Democratic Republic of Georgia

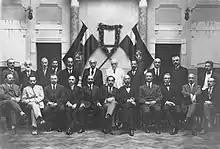
Ministers of the Democratic Republic of Georgia

In April 1920, the 11th Red Army established a Soviet regime in Azerbaijan, and the Georgian Bolshevik Sergo Orjonikidze requested permission from Moscow to advance into Georgia. Though official consent was not granted by Lenin and "Sovnarkom", local Bolsheviks attempted to seize the Military School of Tbilisi as a preliminary to a coup d'état on 3 May 1920, but were successfully repelled by General Kvinitadze. The Georgian government began mobilization and appointed Giorgi Kvinitadze commander-in-chief. In the meantime, in response to Georgia's alleged provision of assistance to the Azeri nationalist rebellion in Ganja, Soviet forces attempted to penetrate Georgian territory, but were repelled by Kvinitadze in brief border clashes at the Red Bridge. Within a few days, peace talks resumed in Moscow. Under the terms of the controversial Moscow Peace Treaty of 7 May, Georgian independence was recognized in return for the legalization of Bolshevik organizations and a commitment not to allow foreign troops on Georgian soil.